Libraries in Paris

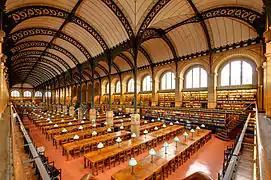
Sainte-Geneviève Library at Sorbonne-Nouvelle University

Paris, the capital of France, has many of the country's most important libraries. The Bibliothèque nationale de France (BnF; in English "national library of France") operates public libraries in Paris, among them the François-Mitterrand, Richelieu, Louvois, Opéra, and Arsenal.